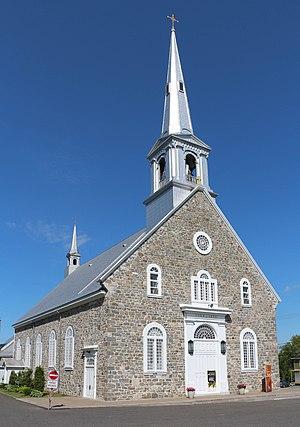
Église Saint-Charles, Saint-Charles-de-Bellechasse, Québec, Canada
Saint-Charles-de-Bellechasse est une municipalité du Québec située dans la municipalité régionale de comté de Bellechasse dans la région administrative de la Chaudière-Appalaches. Elle est à environ 20 km au sud-est de Lévis. Elle est nommée en l'honneur de l'évêque Charles Borromée.
La liste des lieux de culte de la Chaudières-Appalaches liste l'ensemble des lieux de culte situés dans la région administrative de la Chaudière-Appalaches au Québec.
Cette liste recense les biens du patrimoine immobilier de la Chaudière-Appalaches inscrits au répertoire du patrimoine culturel du Québec. Cette liste est divisées par municipalité régionale de comté géographique.